2009 Mediterranean wildfires

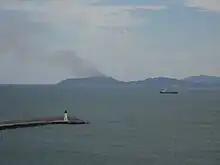
Fire in Cagliari, Sardinia

In the Mediterranean region, the current fire frequency due to human activity is considered much larger than the natural rate. 95% of forest fires in Spain are human-induced. The 2009 Mediterranean wildfires occurred during a particularly hot and dry summer period, increasing the risk of wildfires burning out of control once ignited. Temperatures peaked at in mainland Spain and reached in Gran Canaria. These conditions, combined with insufficient fire-fighting resources and an inadequate official response in some of the affected countries, exacerbated the extent of the damage.